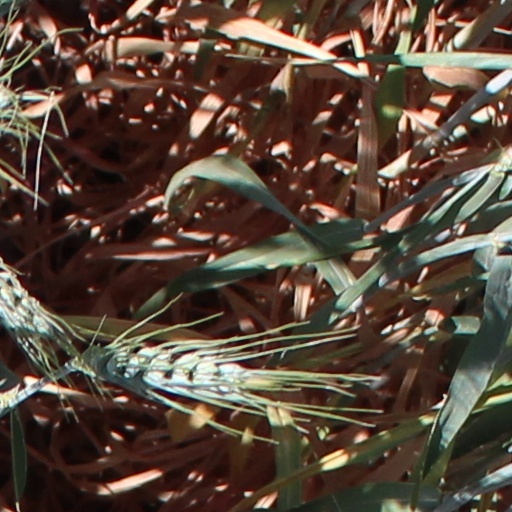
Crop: wheat